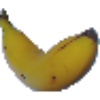
Label: images